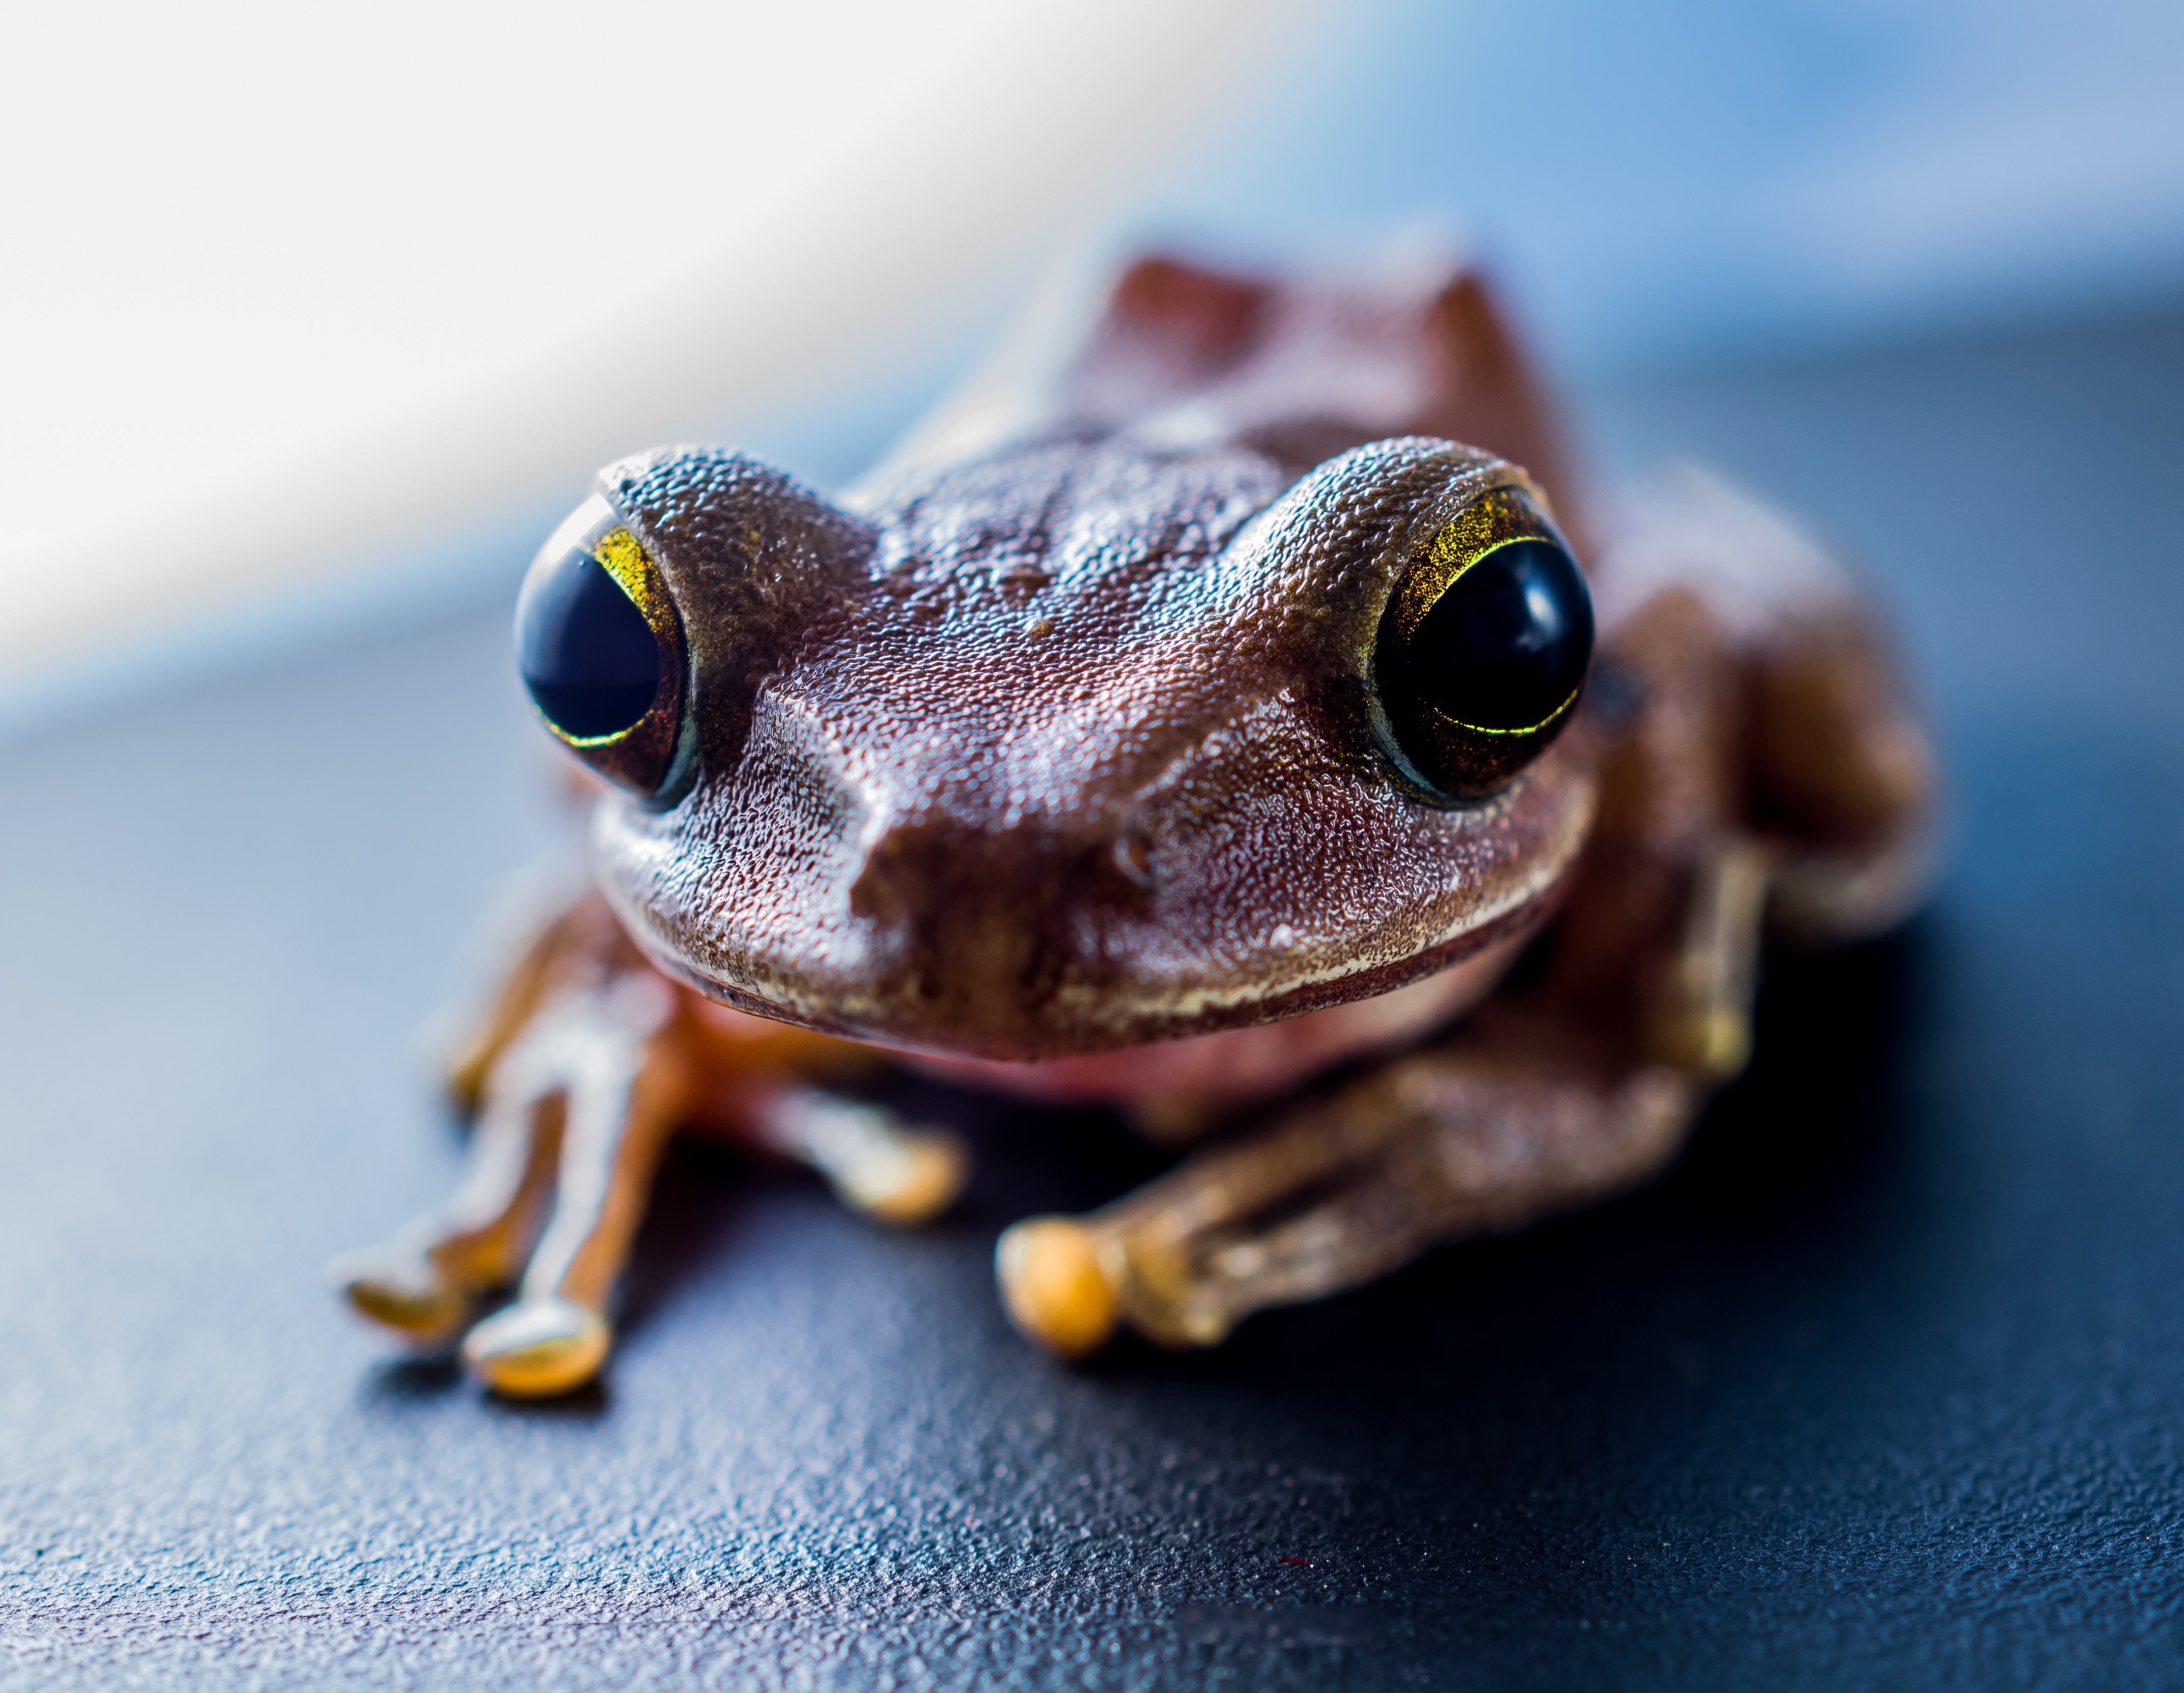
photography, frog, toad, amphibian, fauna, tree frog, close up, vertebrate, amphibians, macro photography, anuran, ranidae